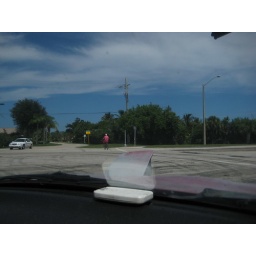
drive through veri beach we found a cute confident old man riding his cruiser bike in all pink.